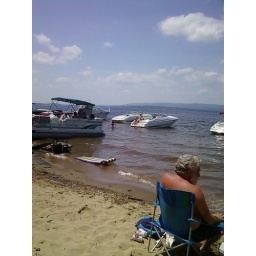
ass in the the sand toes in the water dj